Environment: real
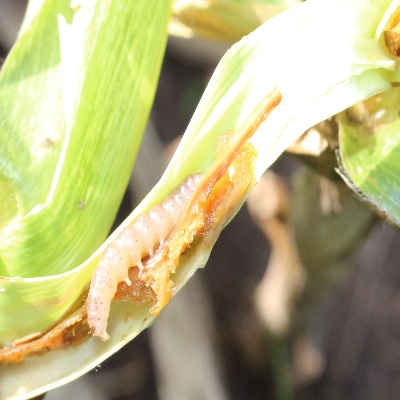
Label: fall_armyworm